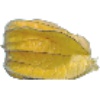
Label: Physalis with Husk 1